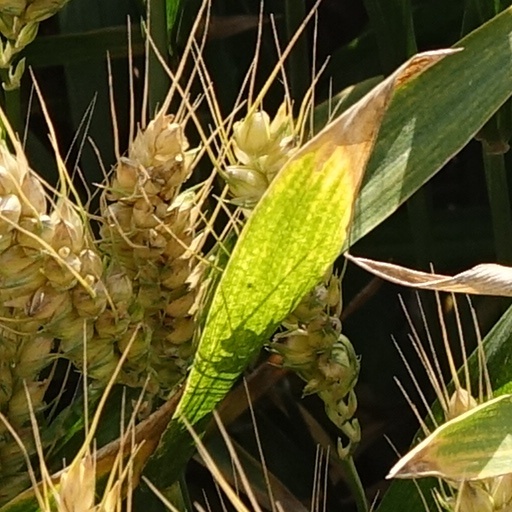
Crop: wheat